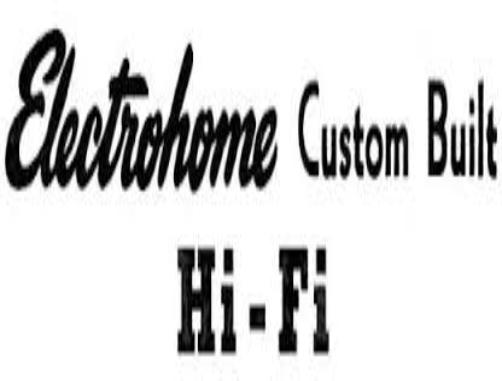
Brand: Electrohome
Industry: Electronic